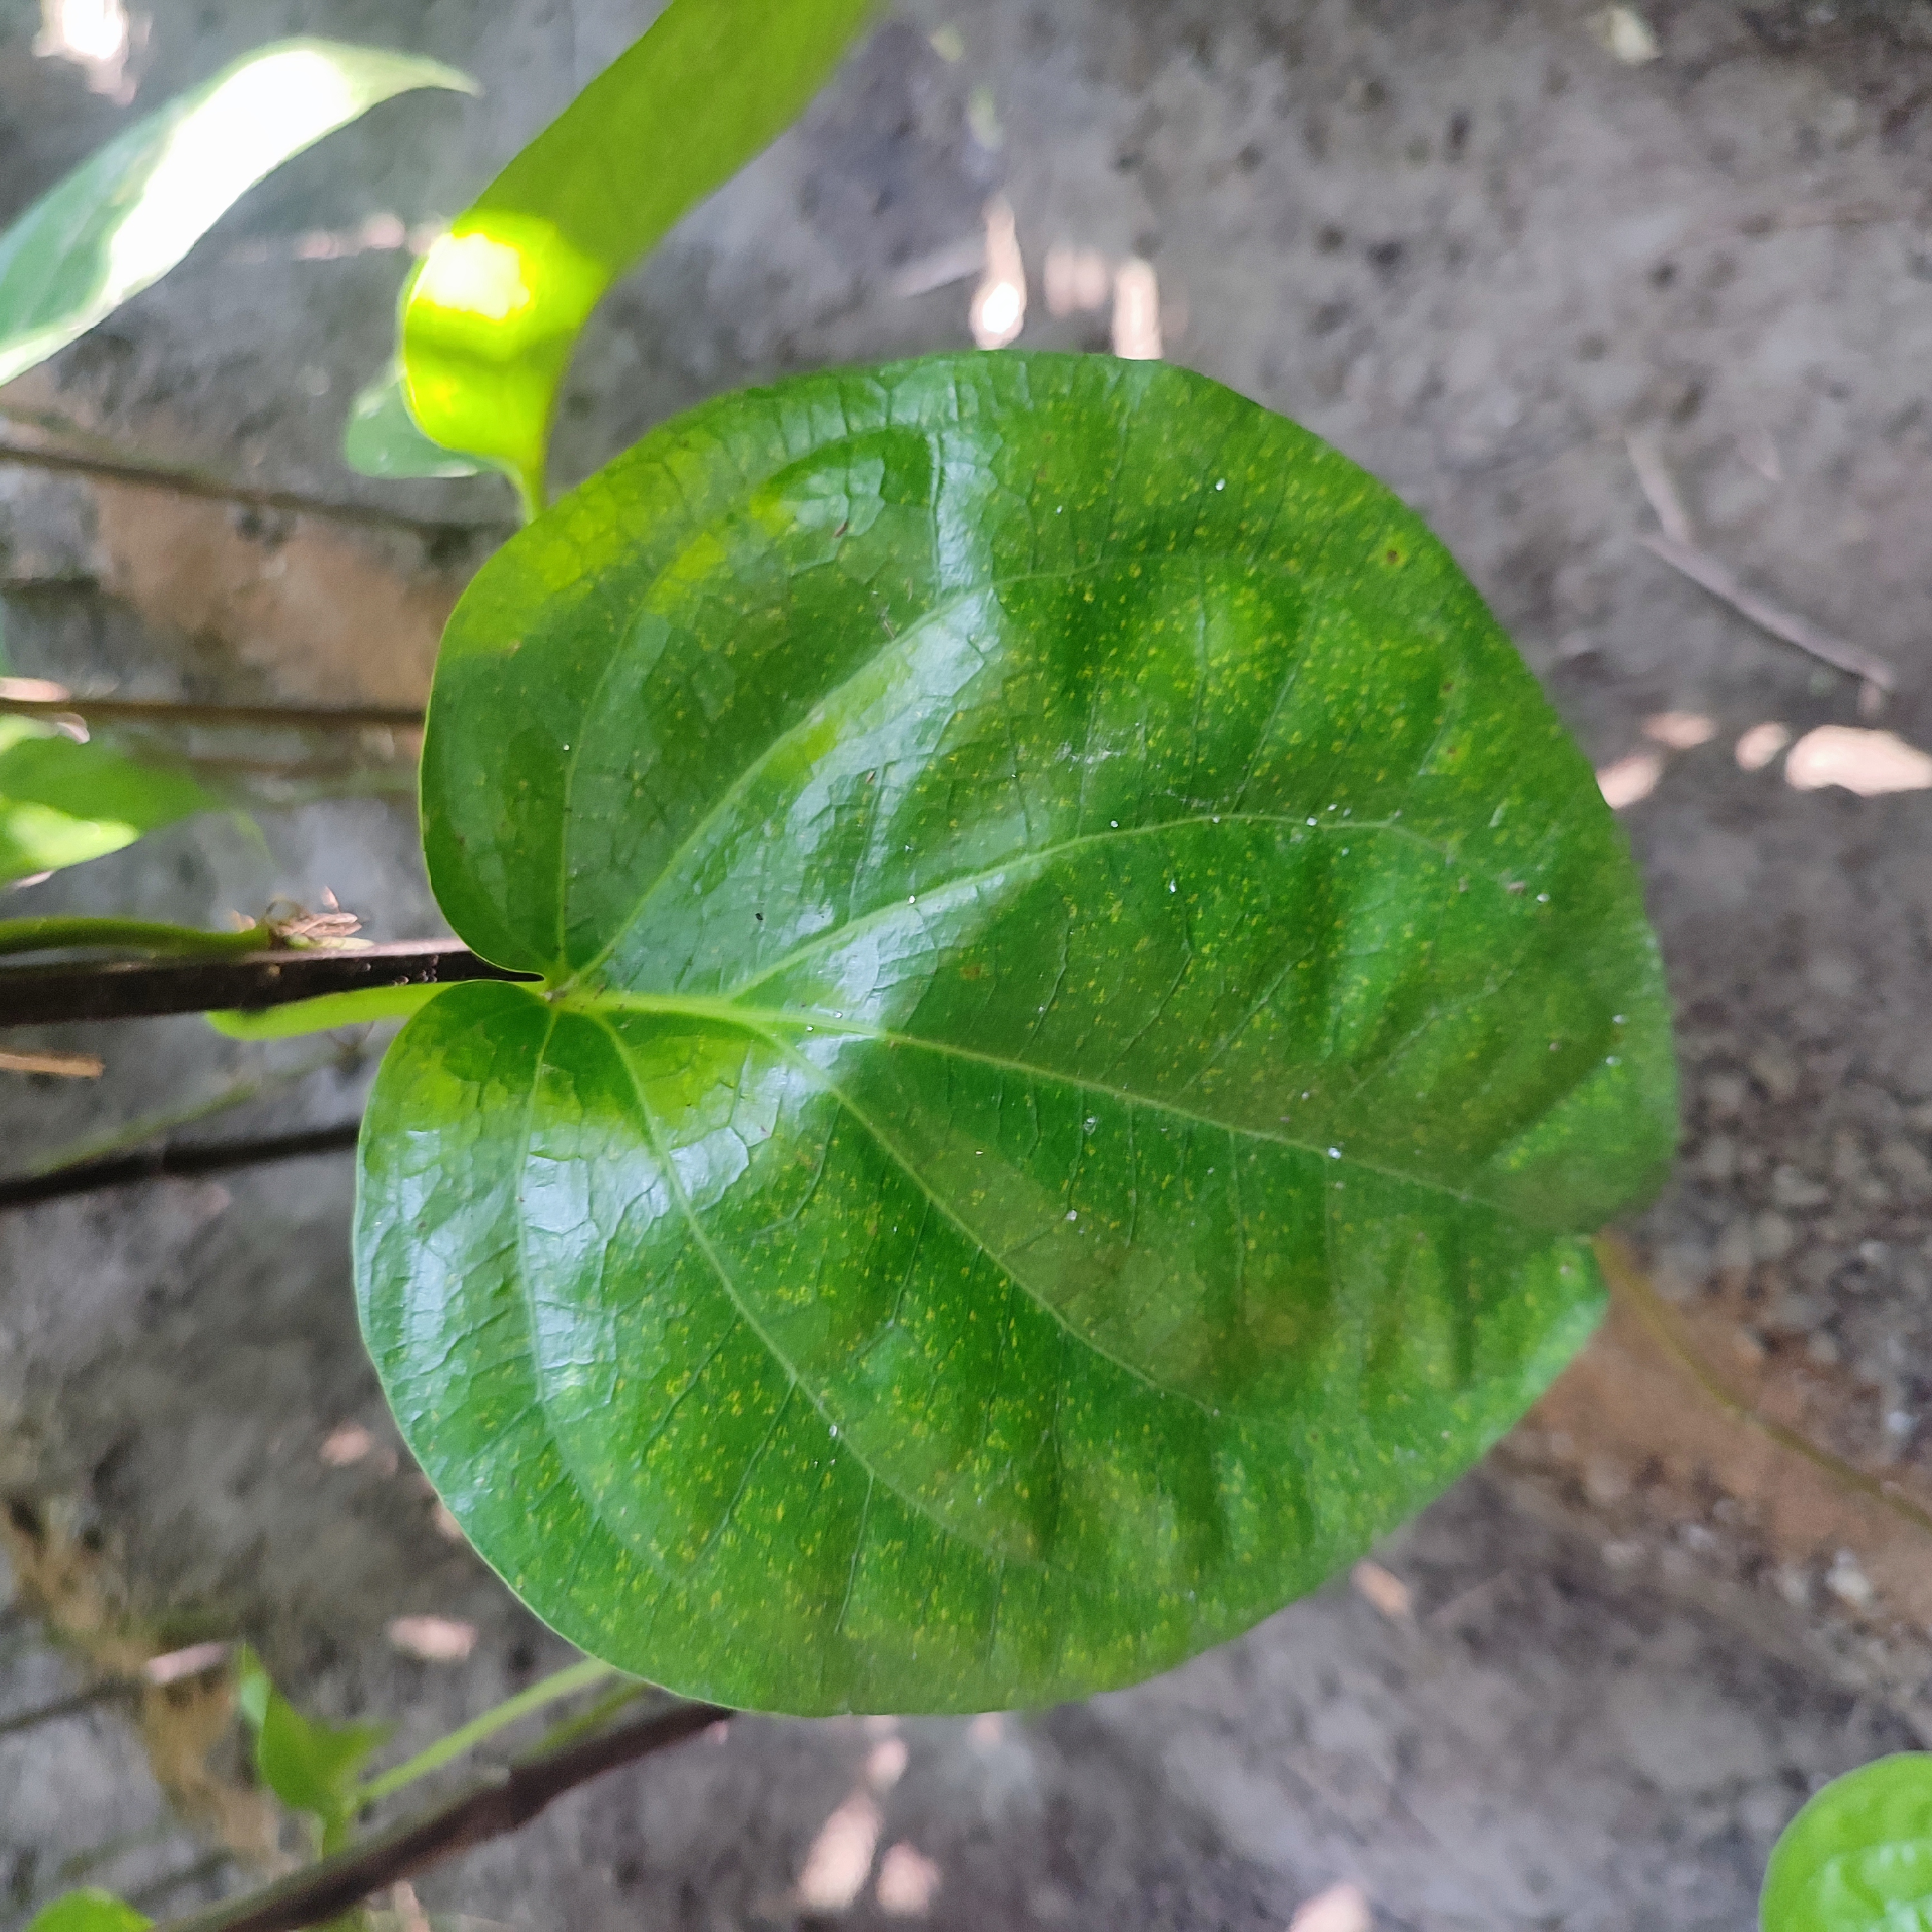
Label: Healthy_Leaf